Mantua Township, New Jersey

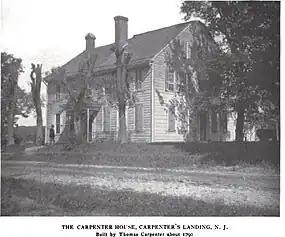
Thomas Carpenter House in Mantua Township,

Mantua Township was formed as a township by an act of the New Jersey Legislature on February 23, 1853, from portions of Greenwich Township. Portions of the township were taken to form East Greenwich Township (February 10, 1881) and Pitman (May 24, 1905). The township is named after Mantua, Italy or for a Mantua sub-tribe of the Lenape Native Americans.